Peter Siddle

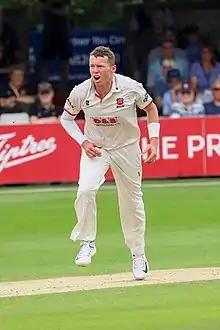
Siddle bowling for Essex in 2019

Siddle's injury kept him out of cricket for a year but, when he returned for the 2017–18 season, he was told that he was still in contention to play Test cricket as James Pattinson was injured and the selectors were looking to protect their young pace attack from being overworked in the upcoming 2017–18 Ashes series. He played every game for Victoria in the 2017–18 JLT One-Day Cup, including an impressive 2/20 performance against the Cricket Australia XI at the tiny Hurstville Oval, a difficult ground to bowl at due to its short boundaries. He then played four of Victoria's first five matches in the 2017–18 Sheffield Shield season, but he only took four wickets and was not included in Australia's squad for the Ashes. This was the first Ashes series he had missed since the 2006–07 Ashes series before his Test debut.